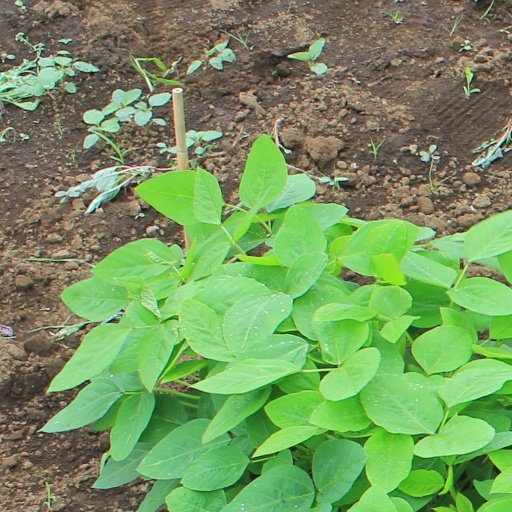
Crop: soybean